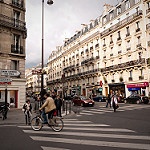
Scene: Outdoor